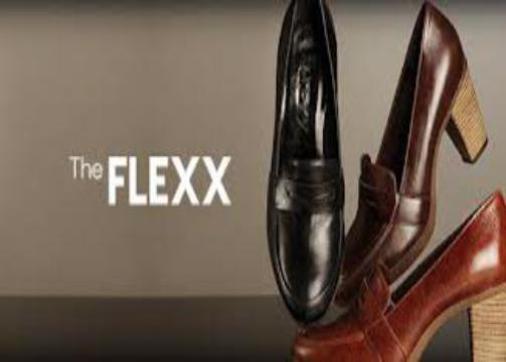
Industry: Clothes